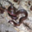
Label: snake